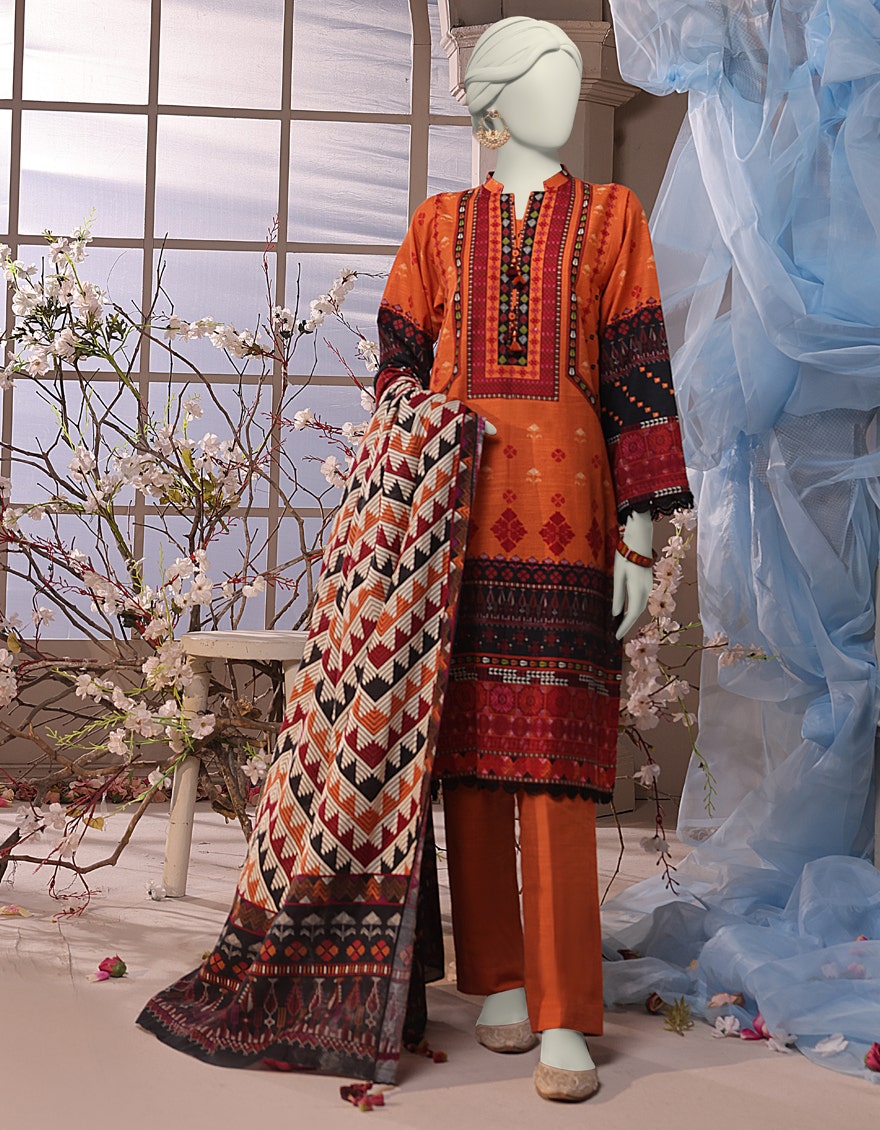
orange multi embroidered lawn suit